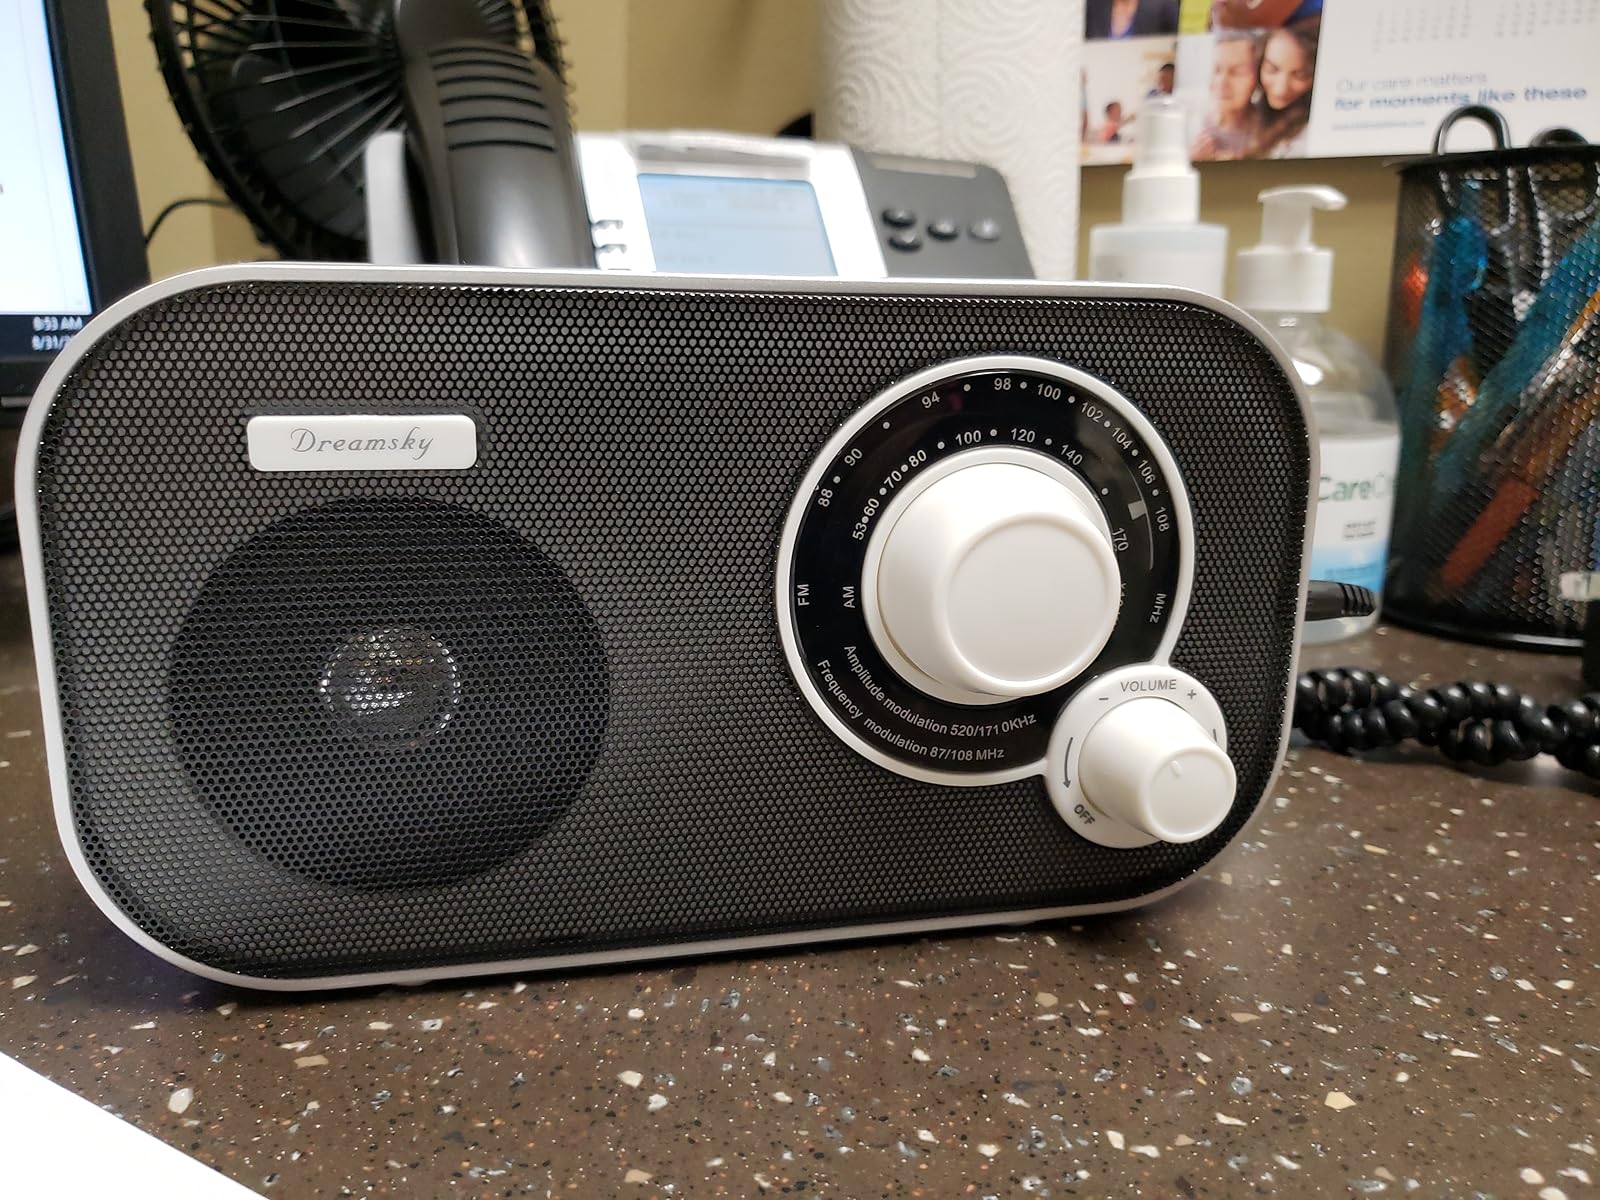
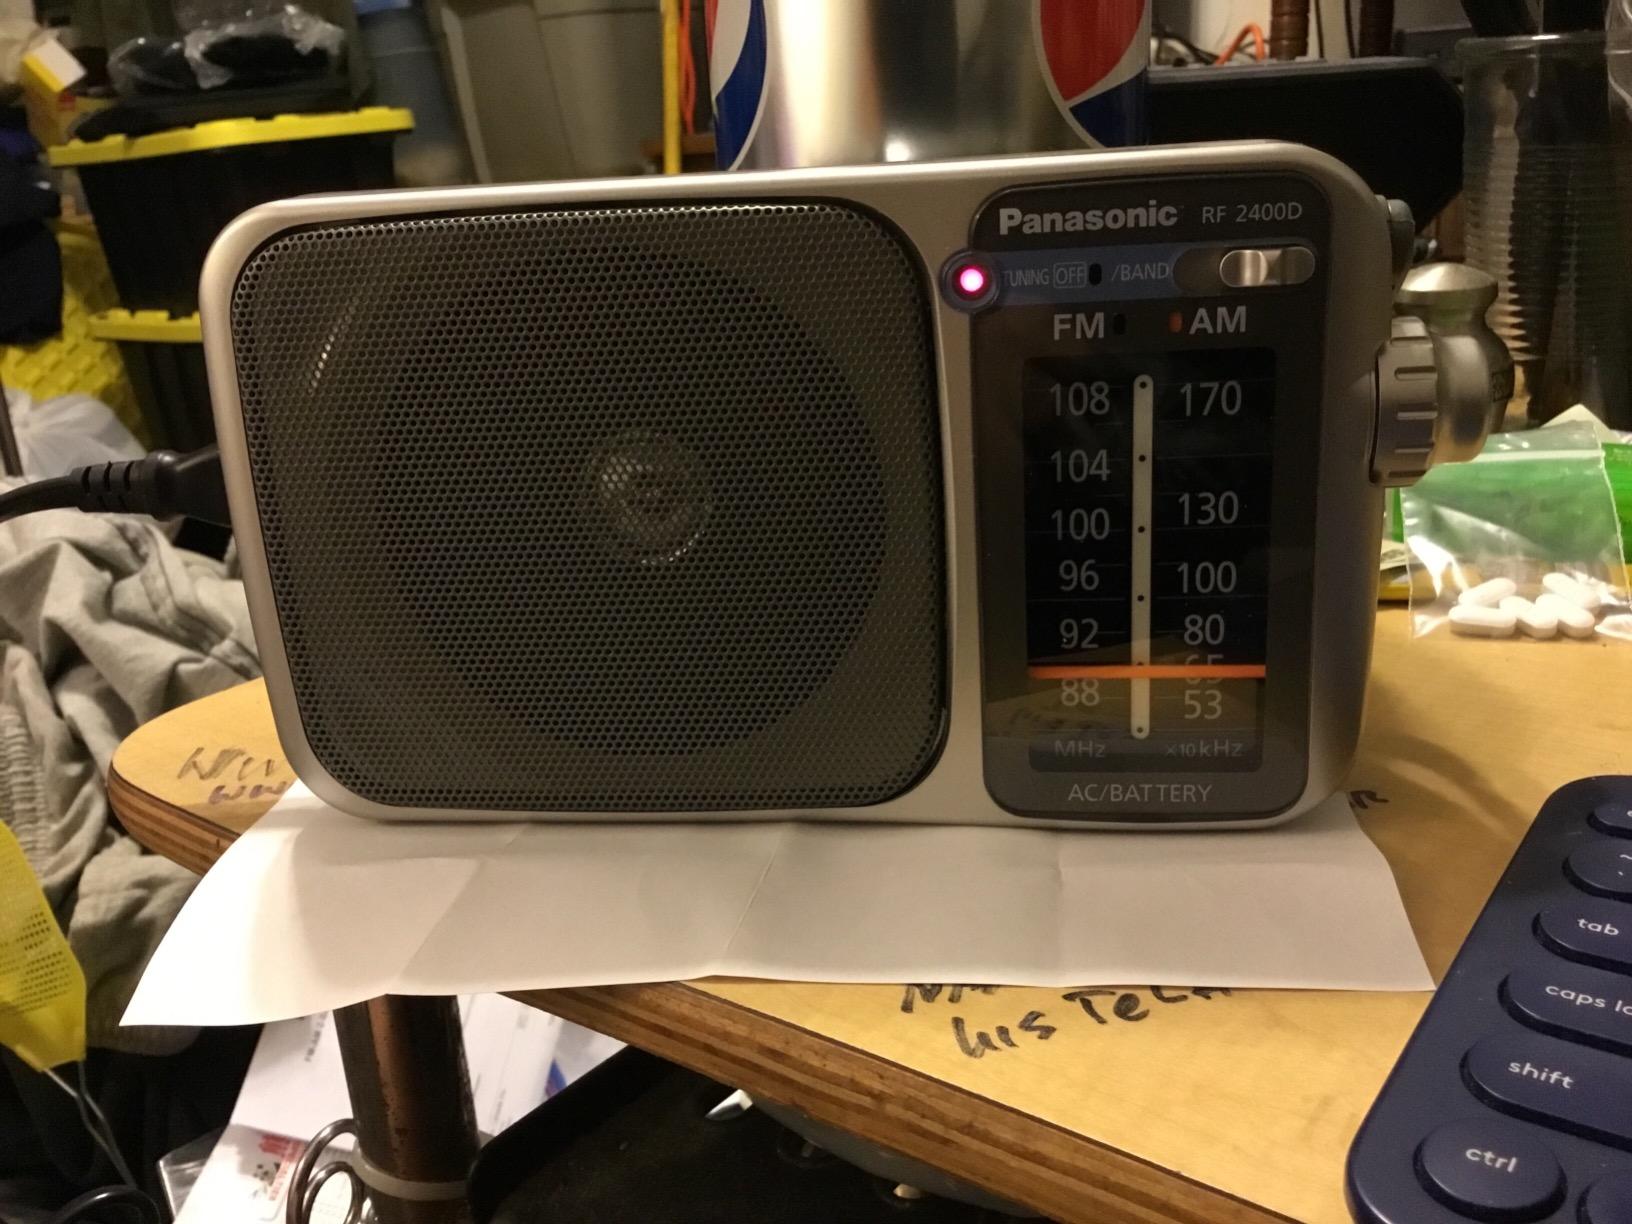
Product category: radio
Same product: no